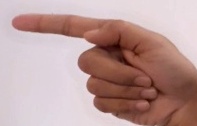
ASL sign: G